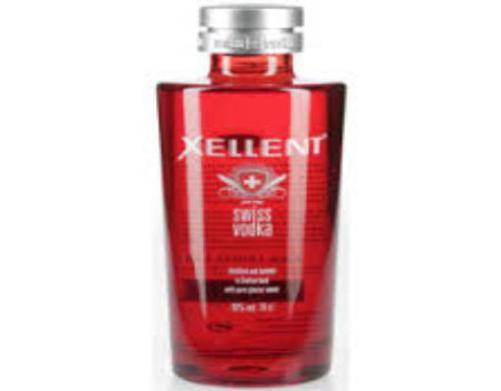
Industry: Necessities